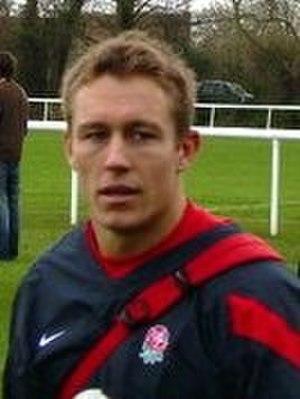
Le championnat d'Angleterre de rugby à XV rassemblant les douze clubs de l'élite anglaise est créé en 1987. Ce championnat est successivement dénommé Courage League National Division One, Allied Dunbar Premiership, Zurich Premiership, Guinness Premiership, Aviva Premiership, puis Gallagher Premiership au gré des parrainages.
Le rugby à XV en Angleterre est un sport populaire qui fait partie de la culture nationale. Les Anglais vouent une véritable passion pour le rugby, discipline dans laquelle les clubs anglais gagnent des trophées majeurs depuis les années 1970. La Rugby Football Union, créée en 1871, a la charge d'organiser et de développer le rugby à XV en Angleterre. Elle gère l'équipe d'Angleterre de rugby à XV, elle possède le stade de Twickenham.
La liste des joueurs sélectionnés en équipe d'Angleterre de rugby à XV comprend 1 413 joueurs au 23 février 2020, le dernier étant Ben Earl retenu pour la première fois en équipe nationale le 8 février 2020 contre l'Écosse. Le premier Anglais sélectionné est John Bentley le dimanche 27 mars 1871 contre l'Écosse. L'ordre établi prend en compte la date de la première sélection, puis la qualité de titulaire ou remplaçant et enfin l'ordre alphabétique.